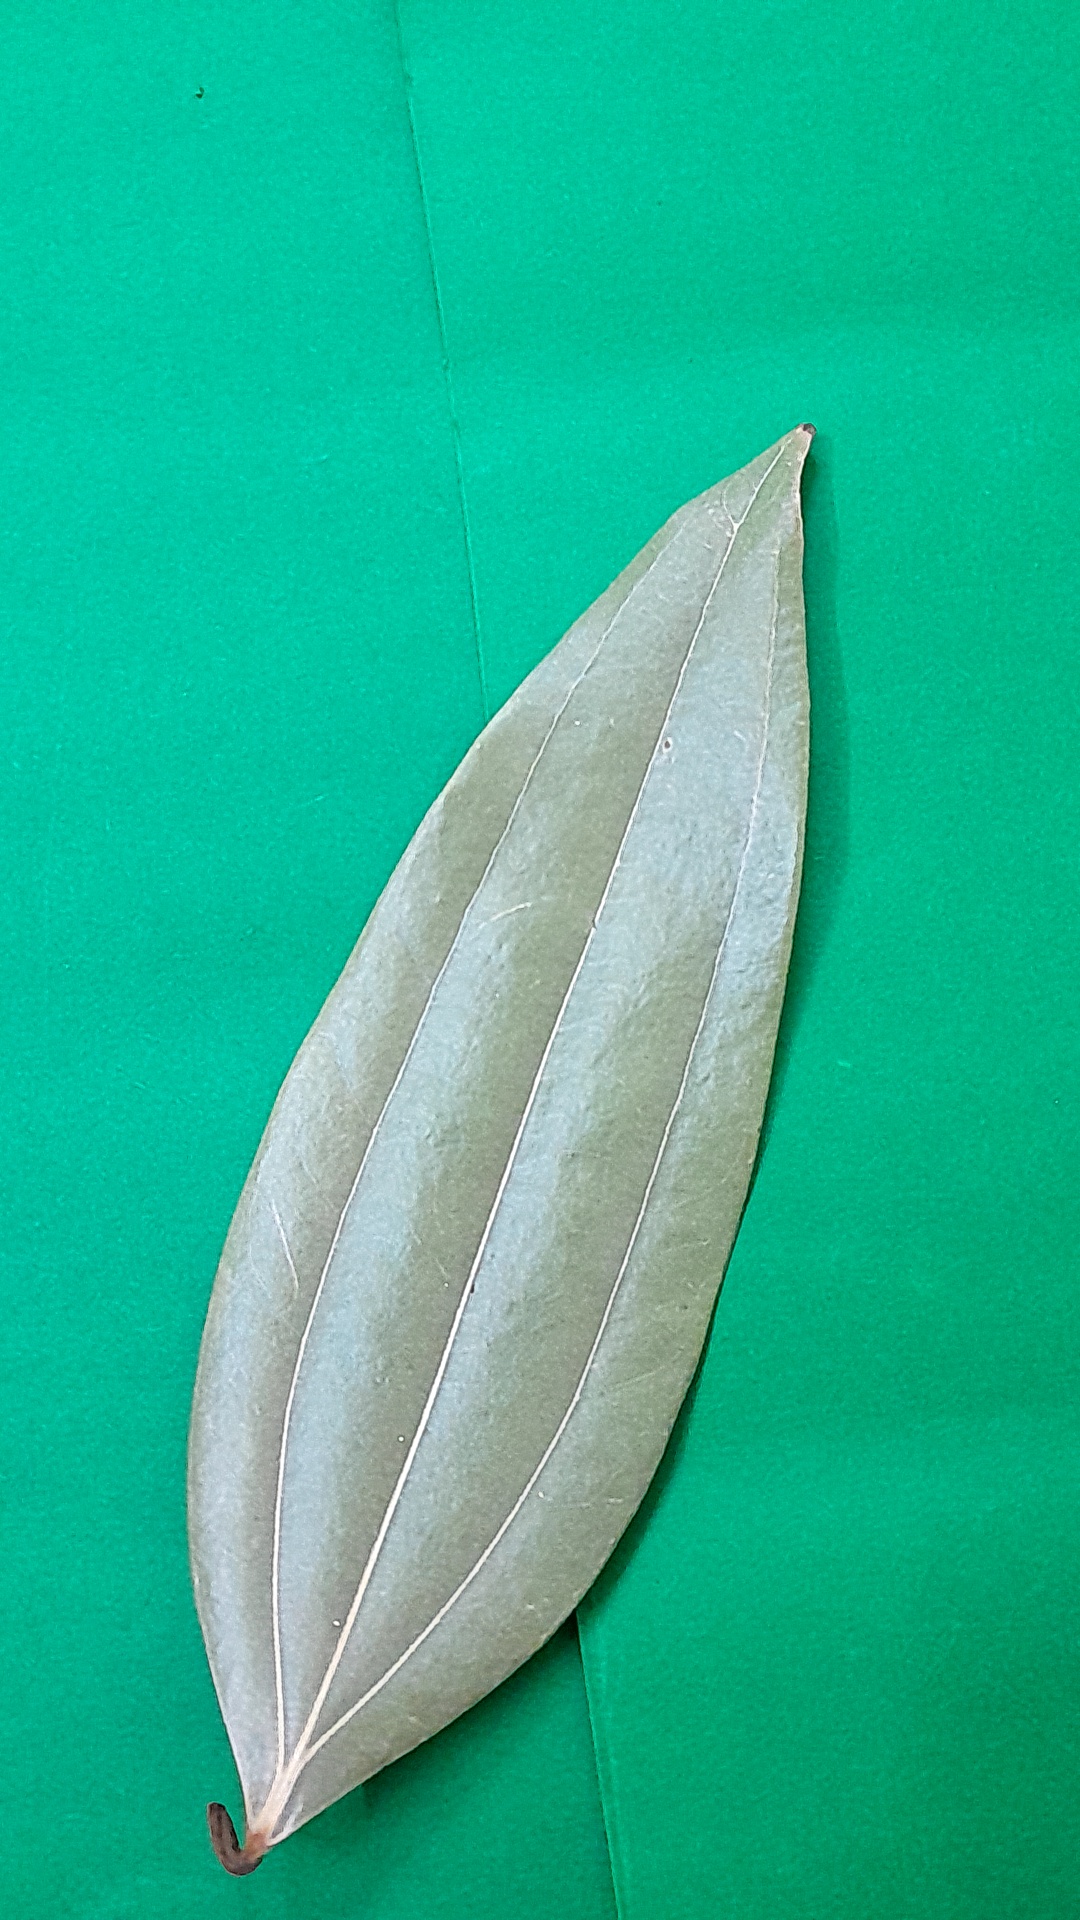
Label: Dry Leaf